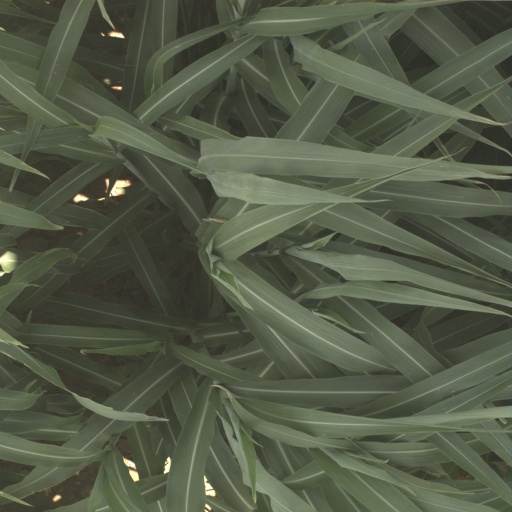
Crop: sorghum